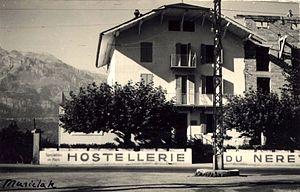
Hostellerie du Nérey.